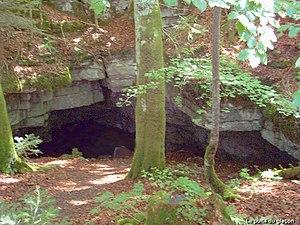
Vue extérieur du puits du glaçon aux Fontenelles. Doubs.
Les Fontenelles est une commune française située dans le département du Doubs en région Bourgogne-Franche-Comté.